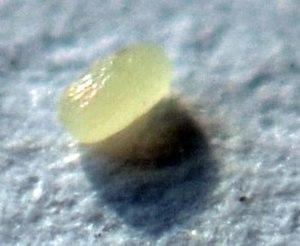
Oeuf of Bisselliella Tineola, fraichement pondu (2011-04-26), près de Lille, nord de la France.
Tineola bisselliella, connue sous le nom de Teigne commune des vêtements ou de Mite des vêtements, est une espèce de petits lépidoptères de taille variable, qui appartiennent à la famille des Tineidae.